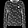
Label: Pullover